Laura Robson

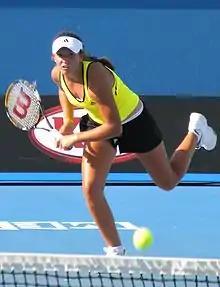
Robson on her way to her second junior Grand Slam final at the 2009 Australian Open; she repeated the trip a year later

At the French Open, Robson was the top seed in the junior's competition, but was defeated in round two by Sandra Zaniewska. Robson was the defending champion at Wimbledon, but she fell in the second round to Quirine Lemoine.